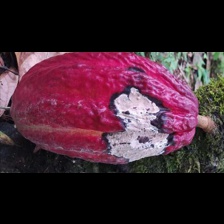
Label: moniliophthora